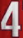
Number: 4